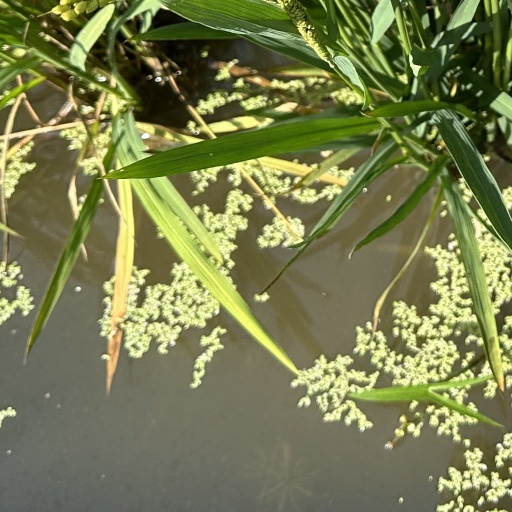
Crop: rice